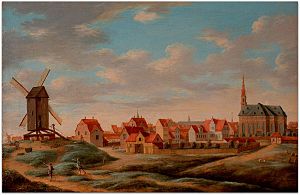
Giovanni Antonio Cesari
Vor Frelsers Kirke med Prinsessegade og Lille Mølle (1754)
Giovanni Antonio Cesari var en italiensk prospektmaler virksom i Danmark.